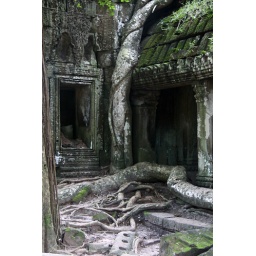
Roots running all over the floor and walls of the Ta Prohm temple in Angkor.